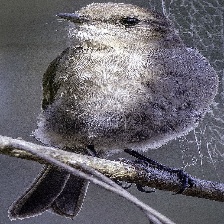
Species: DUSKY ROBIN
Scientific name: MELANODRYAS VITTATA
ImageNet parent category: robin